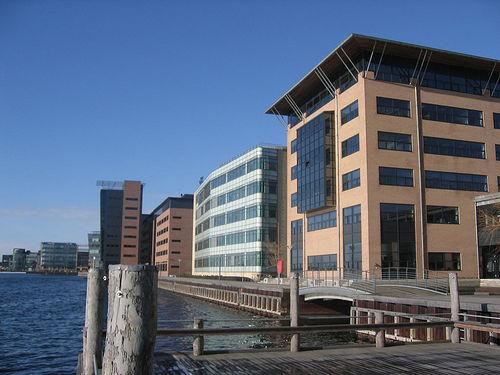
Weather: sun or clear